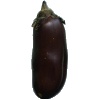
Label: Eggplant 1